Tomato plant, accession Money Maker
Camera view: vertical (180 deg); turntable rotation: 240 degrees
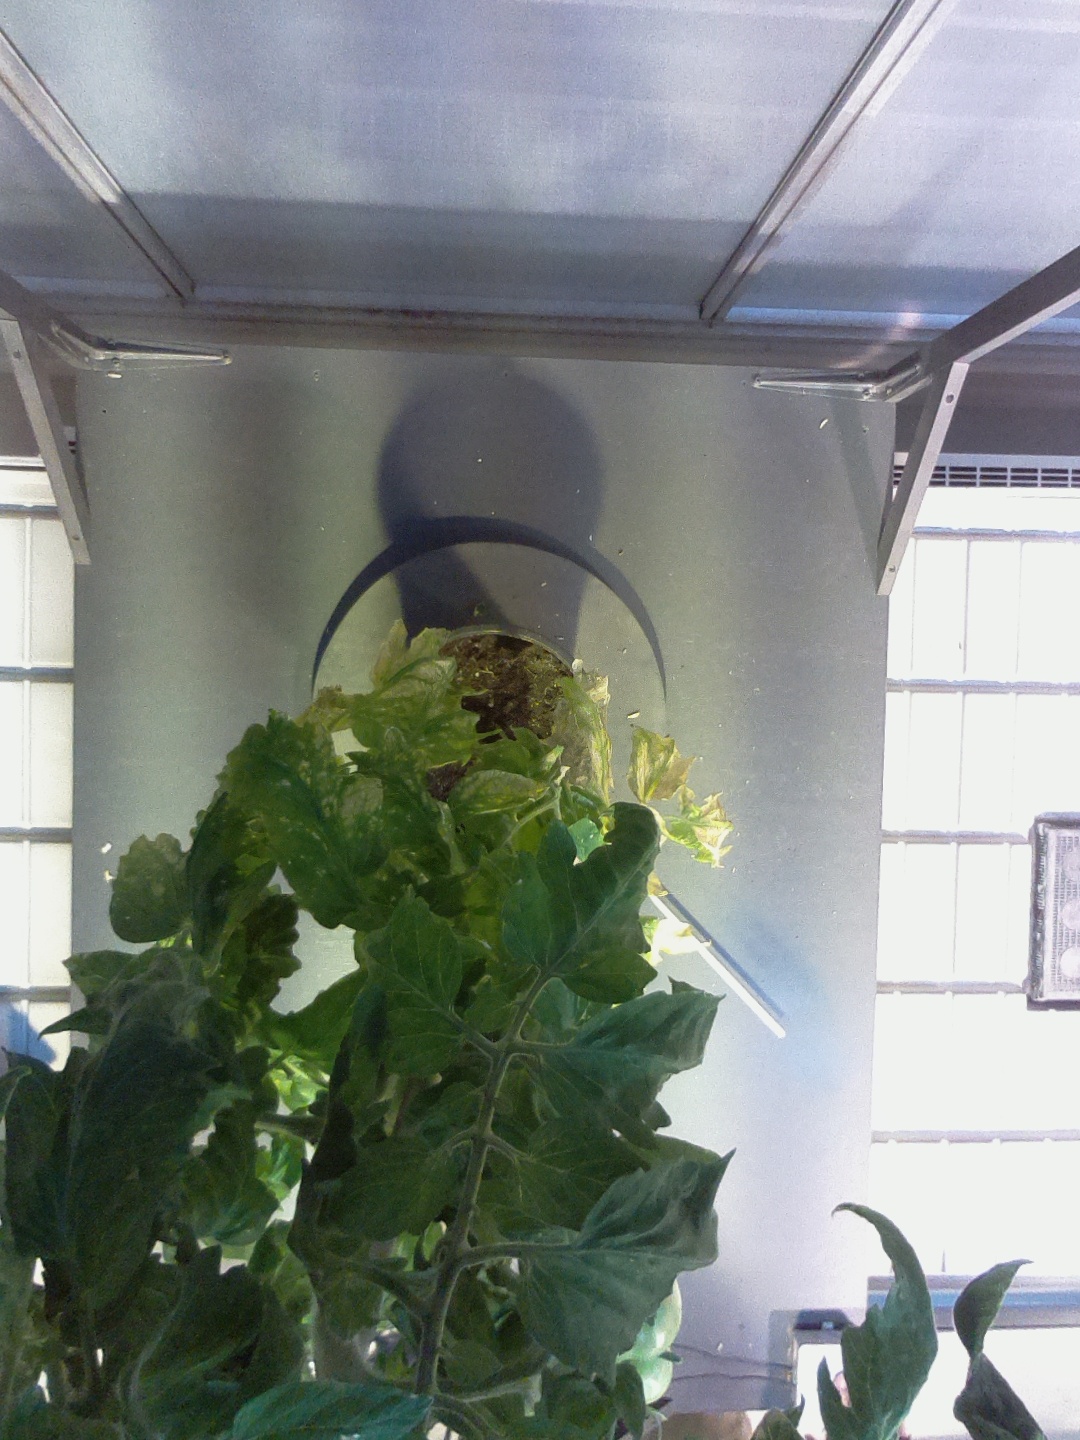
BBCH growth stage 76: 60%-70% of final fruit size